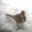
Label: bird